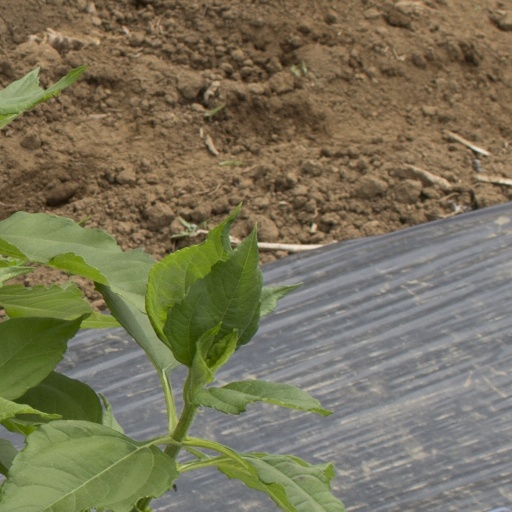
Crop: Jerusalem artichoke